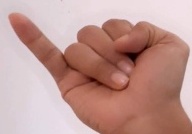
ASL sign: J